Cha Myong-jin

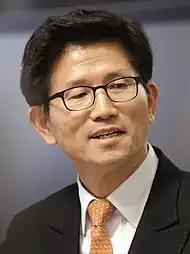
Kim Moon-soo, former Governor of Gyeonggi Province that Cha used to aid.

Cha started his political career from the left-wing Popular Party in 1989 as the party's chief in Guro 1st constituency. The party participated in legislative election in 1992 where it gained no seats and therefore was deregistered under the then electoral law abolished in 2014. According to "JoongAng Ilbo", his ideology was shifted to right, from Marxism to social democracy, then capitalism during this time. Same went for Kim and both joined the right-leaning Democratic Liberal Party in 1994. Cha subsequently became an aide to Kim following the Kim's election in 1996. He also assisted Lee Hoi-chang, the former presidential candidate and the Chairman of the now-defunct Grand National Party (GNP), as well as Sohn Hak-kyu, the ex-Governor of Gyeonggi and the predecessor of Kim.